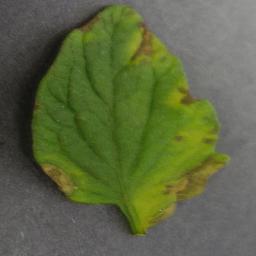
Label: Tomato___Tomato_Yellow_Leaf_Curl_Virus